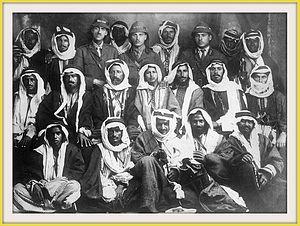
Les Howeitat ou Howaytat forment une grande confédération de tribus d'Arabie présentes en Transjordanie, en Jordanie, dans les Territoires palestiniens occupés et en Arabie saoudite. Ils comportent plusieurs branches, notamment les Ibn Jazi, les Abu Tayi, les Anjaddat et les Sulaymanniyin, outre un certain nombre de tribus associées.